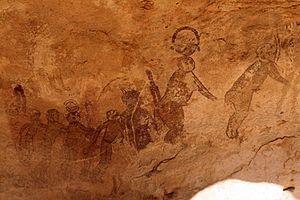
Les Gravures rupestres du Tassili n'Ajjer, d'âge néolithique, datant d'environ 9-10 000 ans, présentent de nombreuses affinités avec celles du Sud-oranais et du Fezzan.